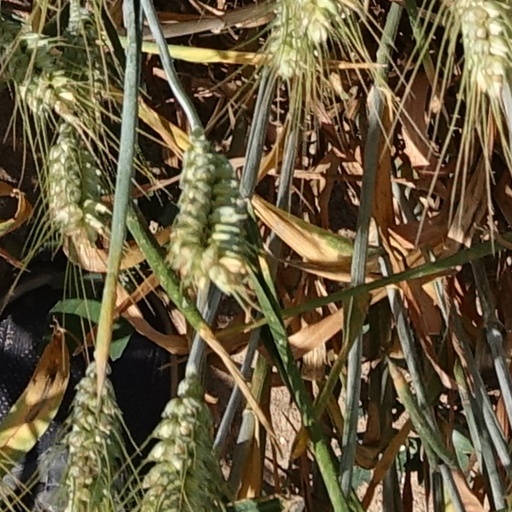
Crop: wheat